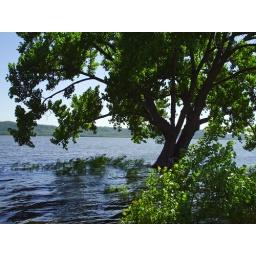
High water on the Mississppi river in Lake City,MN